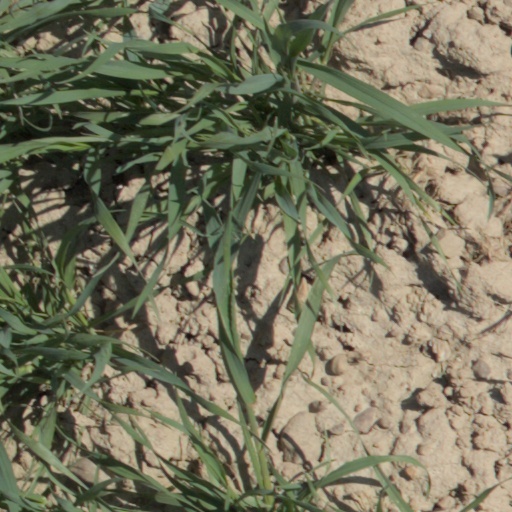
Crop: wheat